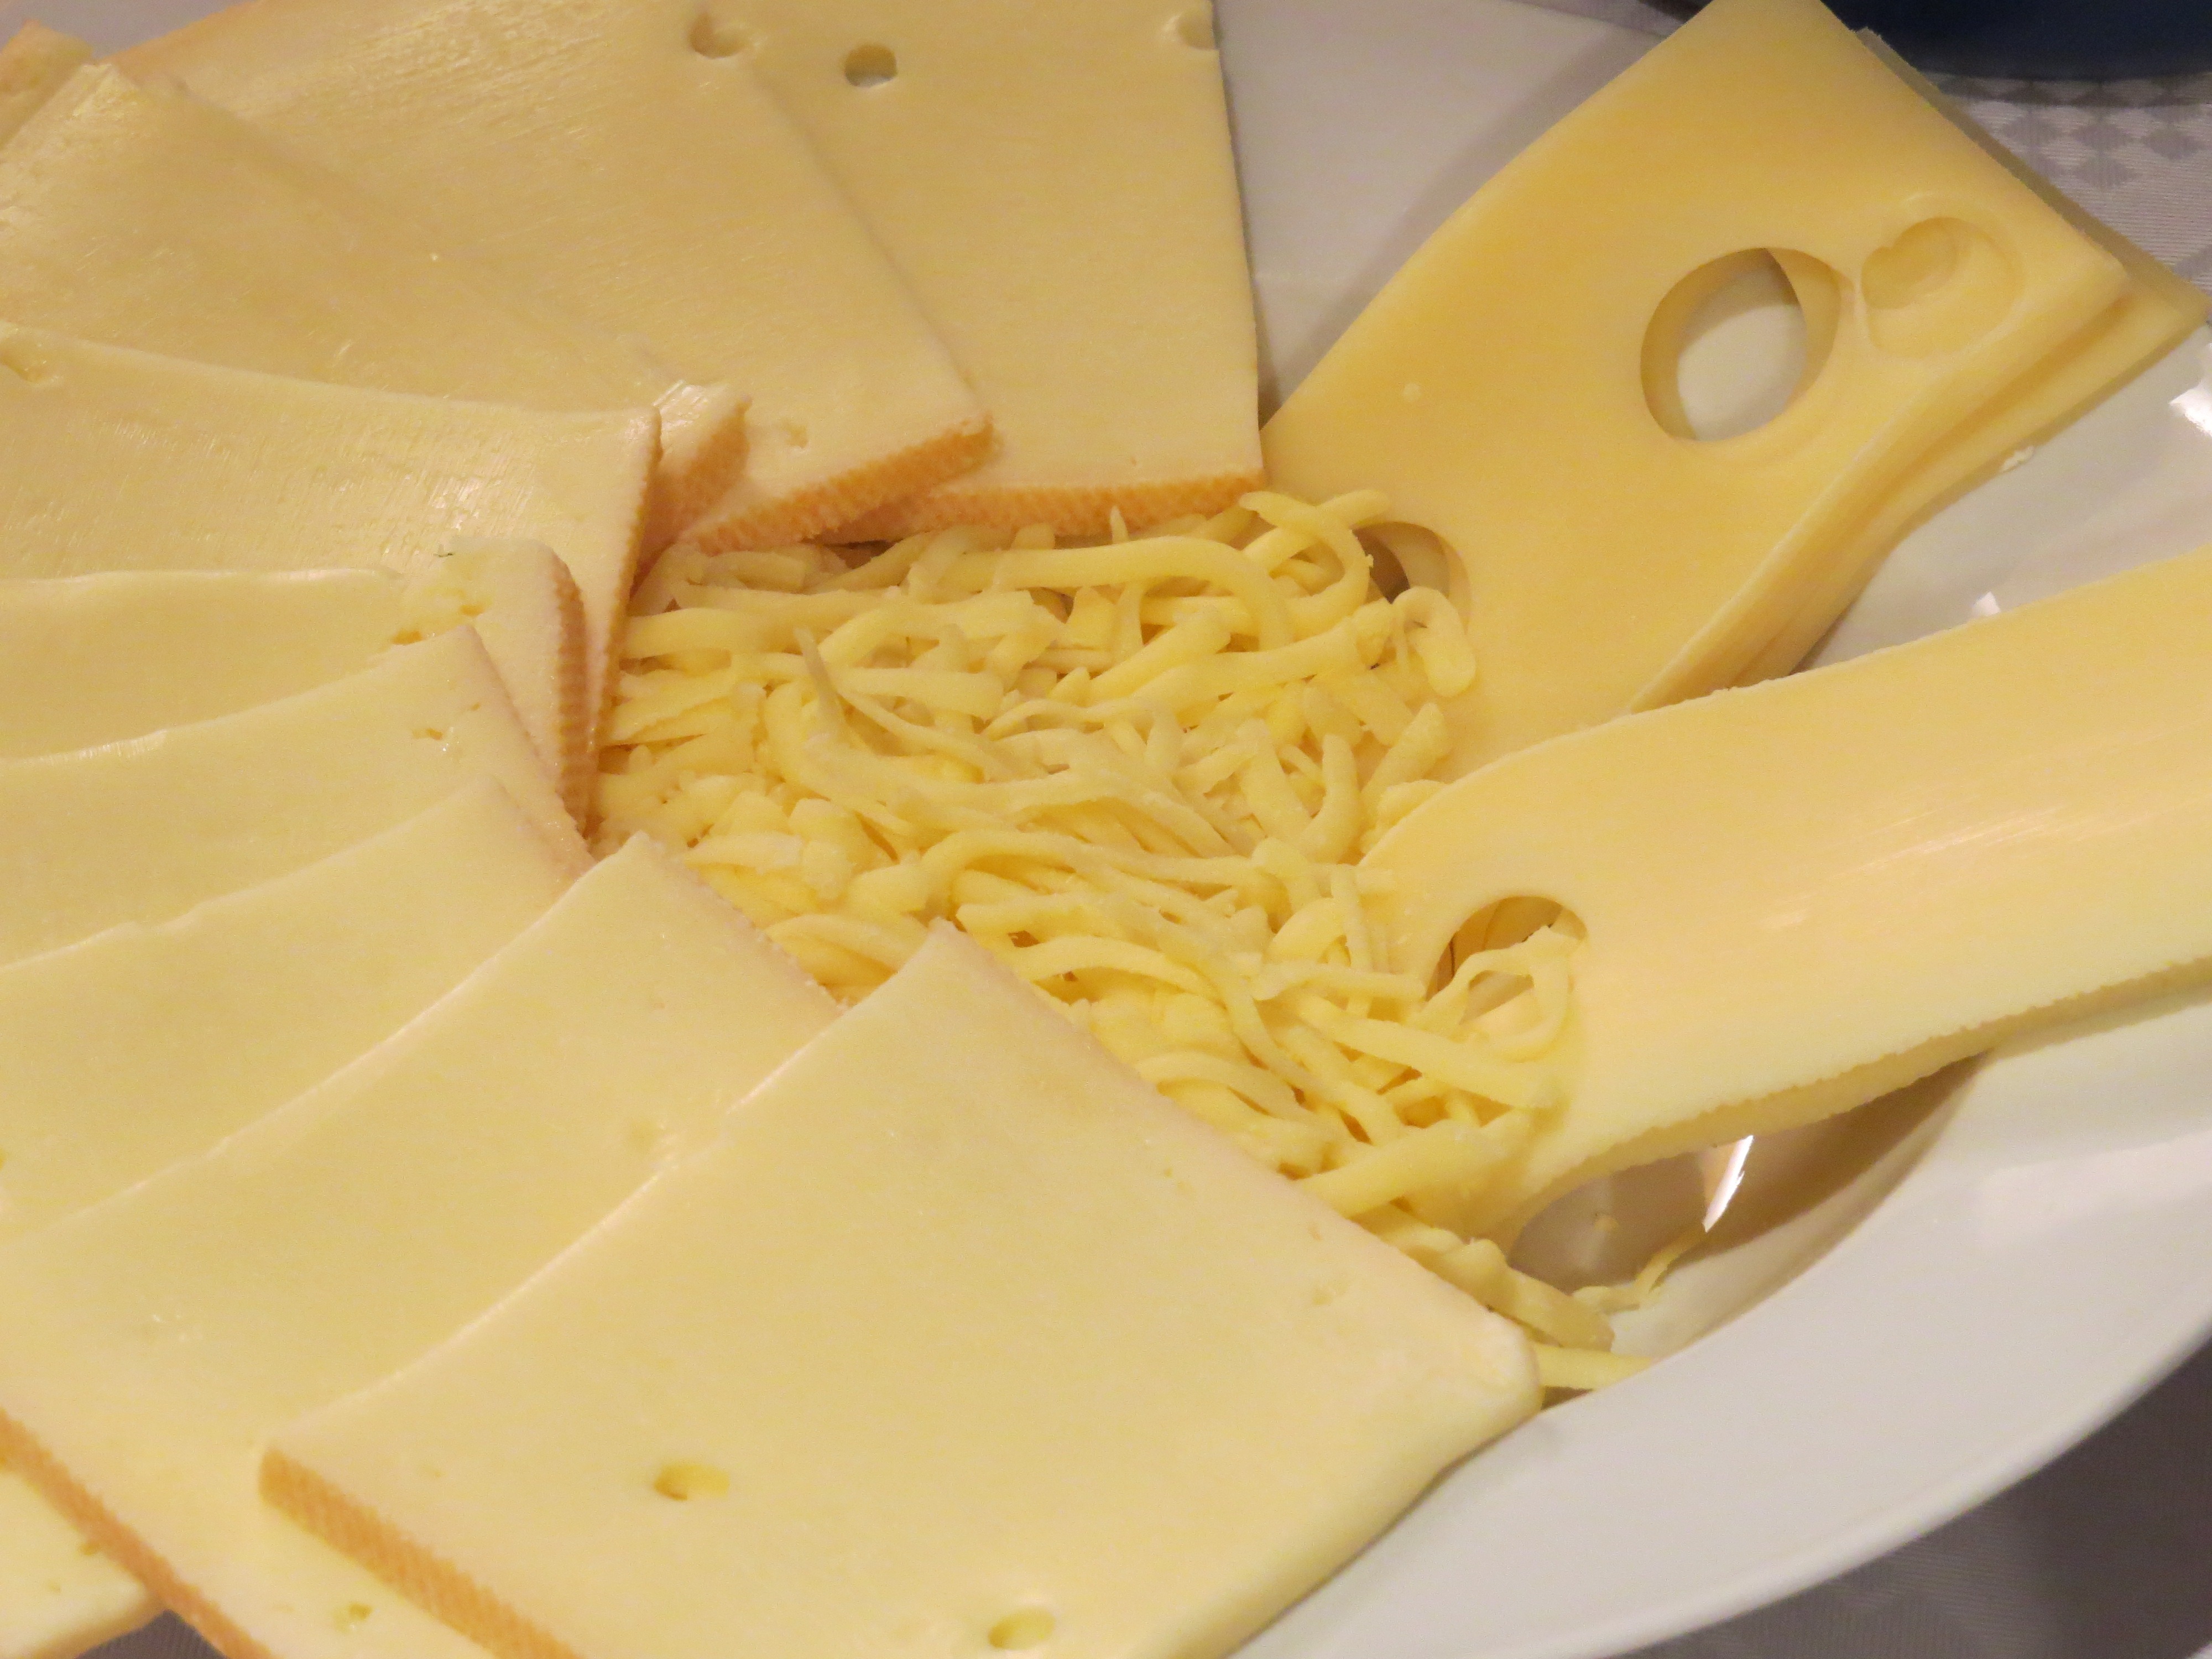
dish, food, ingredient, produce, plate, eat, cuisine, delicious, dairy product, cheese, hearty, gouda, discs, italian food, parmigiano reggiano, grated, emmental, raclette, cheddar cheese, emmental cheese, raclette cheese